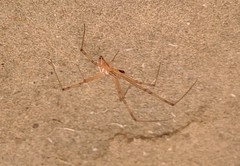
Species: Lactrodectus_hesperus